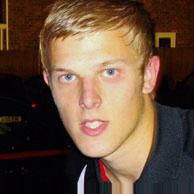
Age: 18